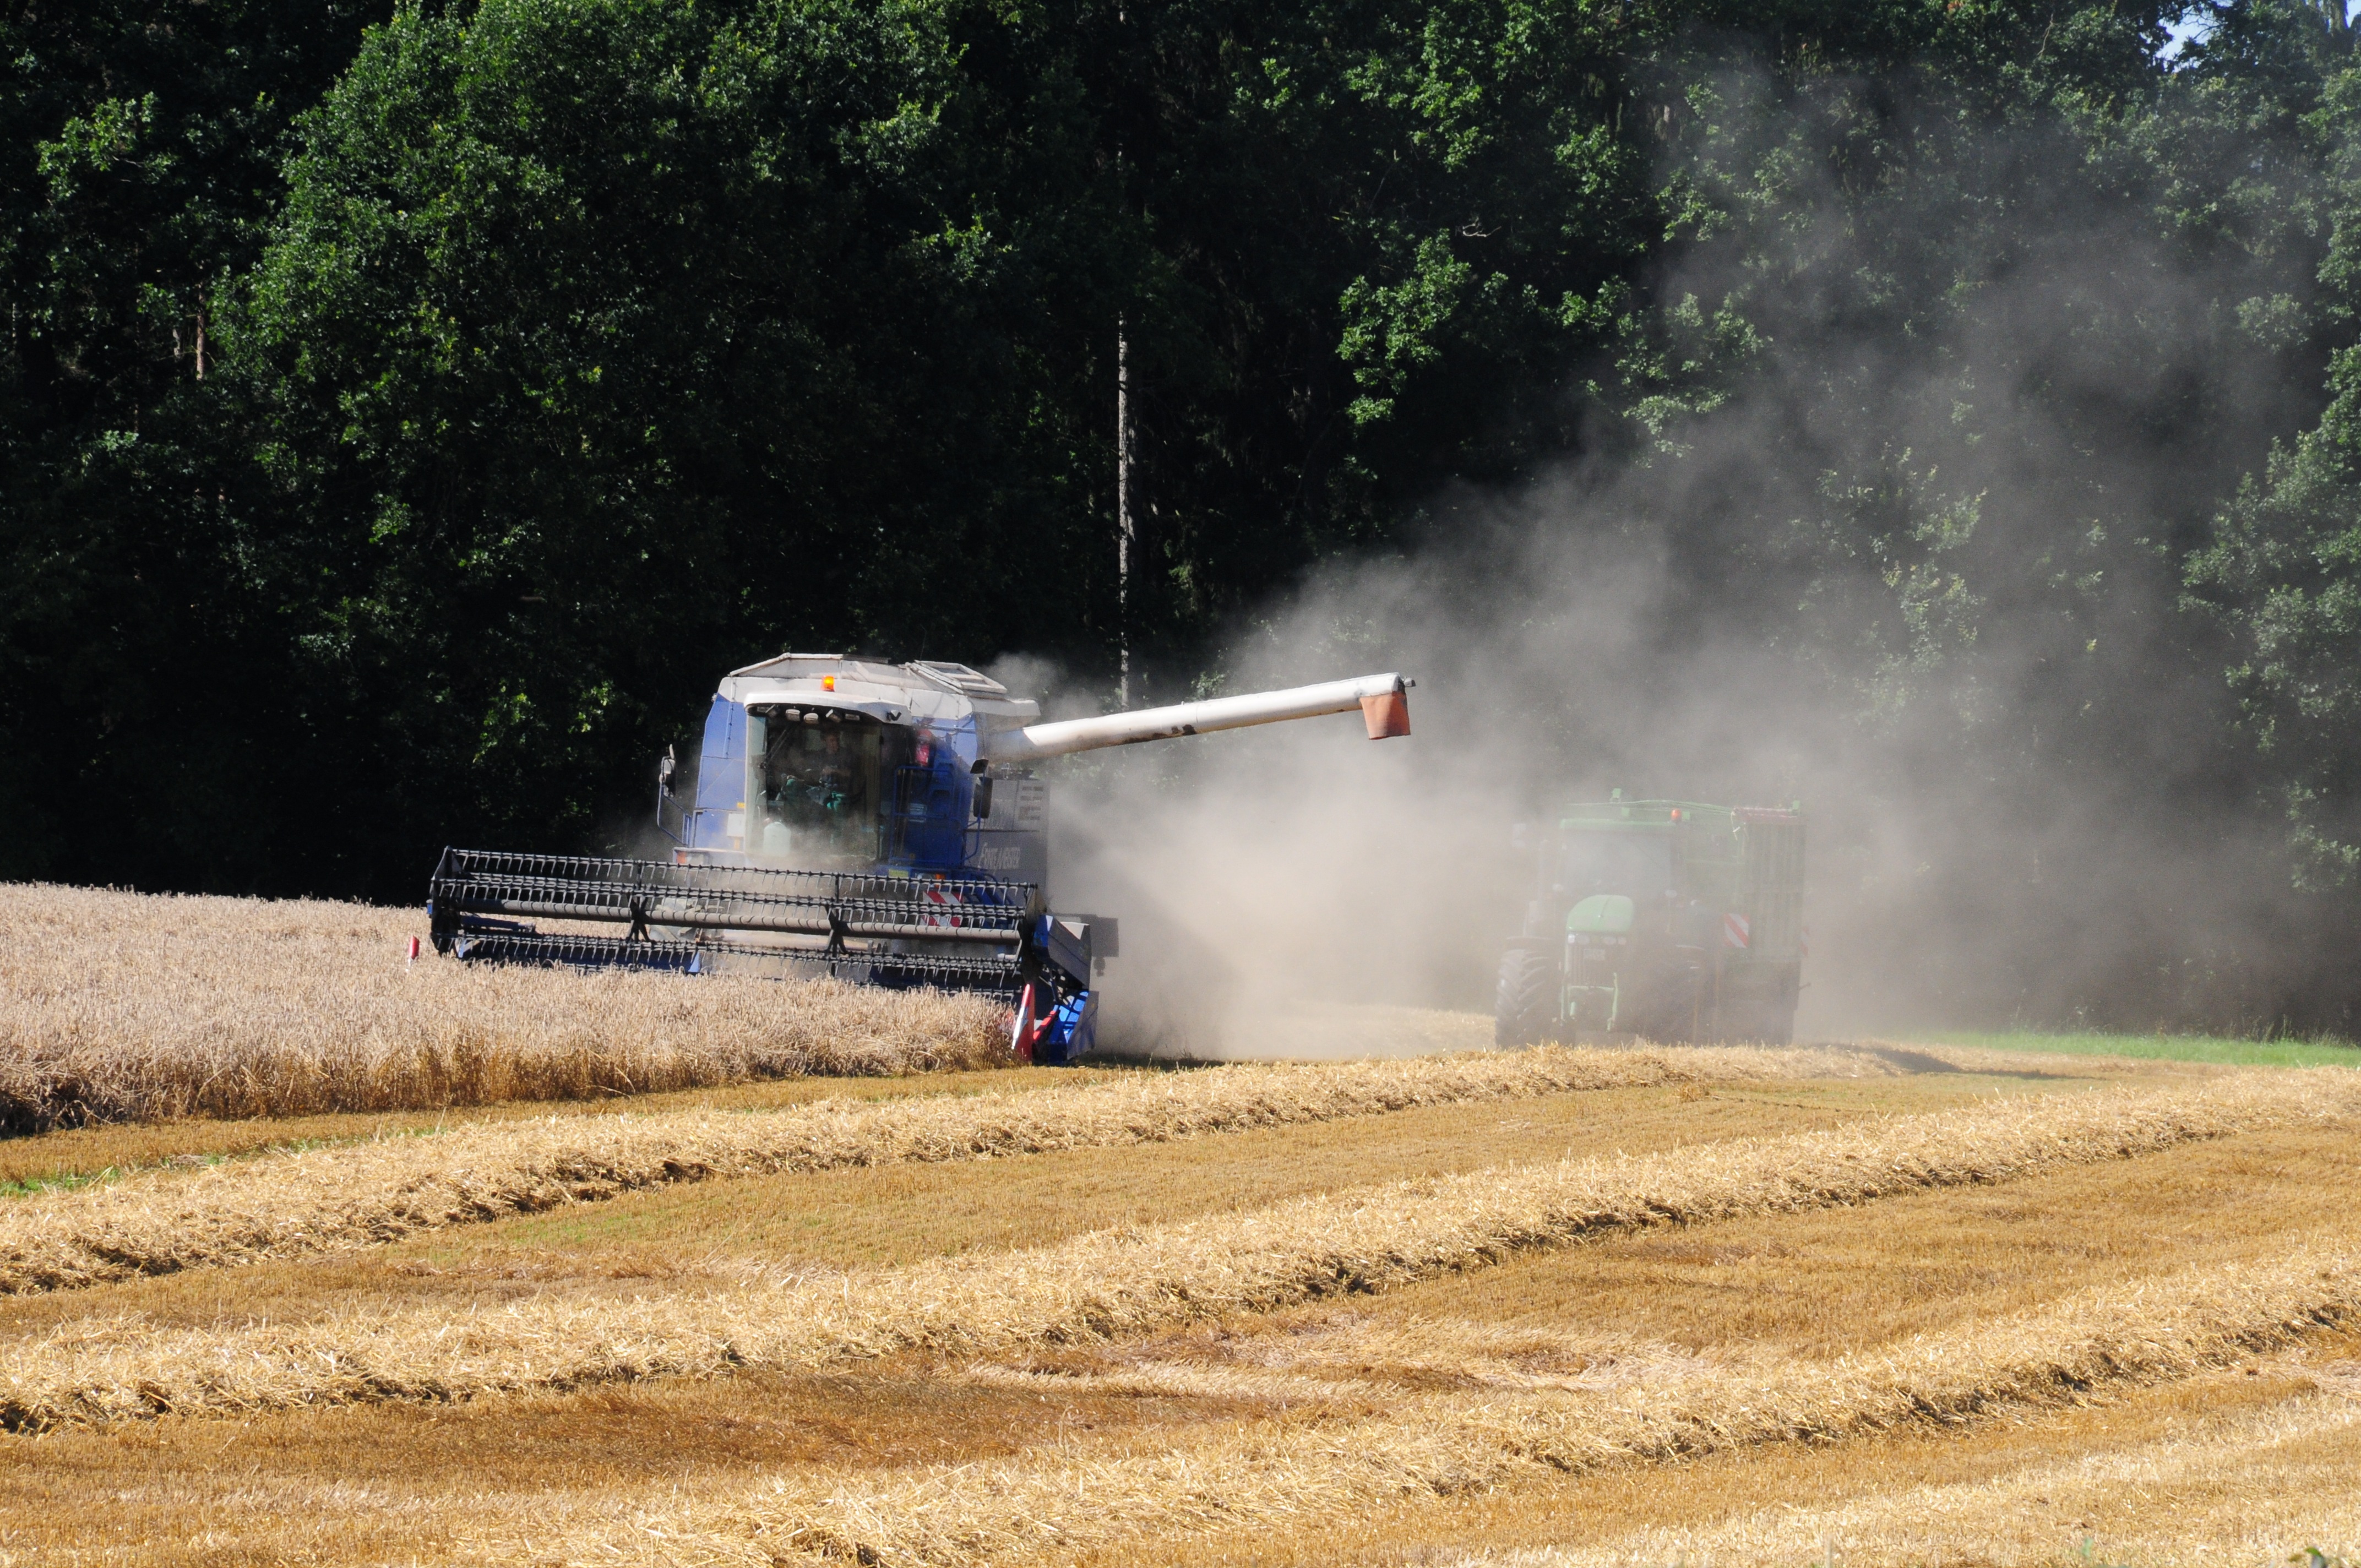
plant, fog, tractor, field, farm, grain, transport, harvest, vehicle, crop, soil, agriculture, wheat field, harvested, rural area, field crops, grass family